Keiki

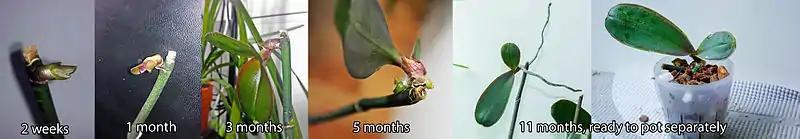
Phalaenopsis keiki growth progression

If a new plant is desired, the keiki should be left on the mother plant until it develops a healthy root system at least long and has two or three leaves (for a "Phalaenopsis") or canes ("Dendrobium"). For a "Phalaenopsis" keiki, this may take 6–12 months from when the keiki first forms. At this point, it can be carefully removed with a sharp knife and planted in its own pot. Keikis are cut below and above the stem, leaving a small piece of stem on the baby plant.